Cregg Mill, County Galway

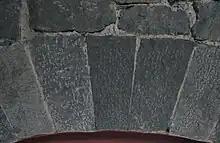
Cregg Mill: detail of coursed stone window interior

The mill was built between 1760 and 1800, and the first edition (1842) of the Ordnance Survey Ireland map shows that, originally, three watermills stood at the Cregg River bridge - the current mill building, in the townland of Drumgriffin, and two further mills in the townland of Aucloggeen, one on the other side of the bridge, and the other, a much smaller building, on the opposite side of the road, with the river dividing to service all three buildings.